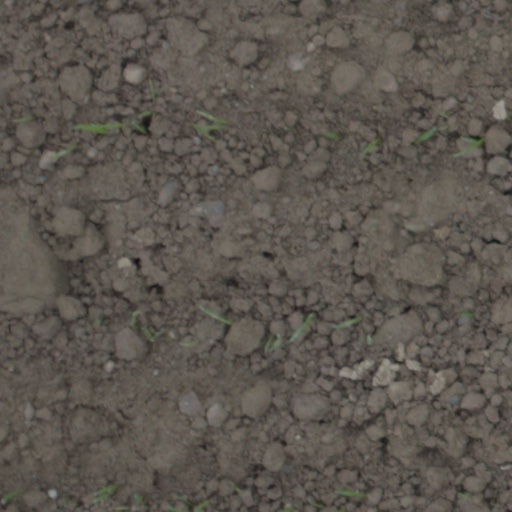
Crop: wheat